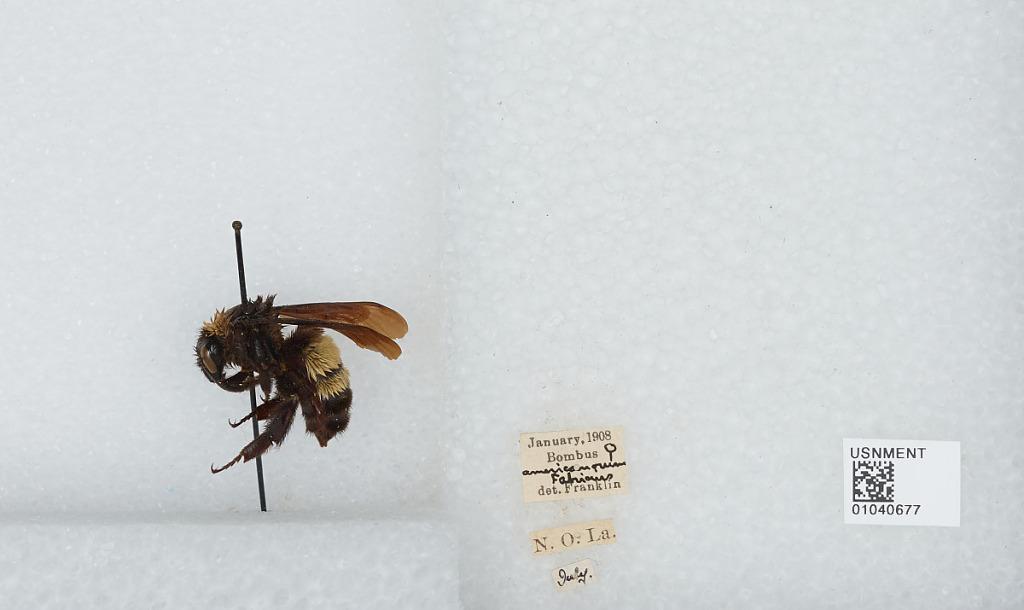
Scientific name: Bombus (Fervidobombus) pensylvanicus pensylvanicus (De Geer)
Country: United States
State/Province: Louisiana
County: Orleans
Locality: New Orleans
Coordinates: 29.95, -90.07
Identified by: Franklin